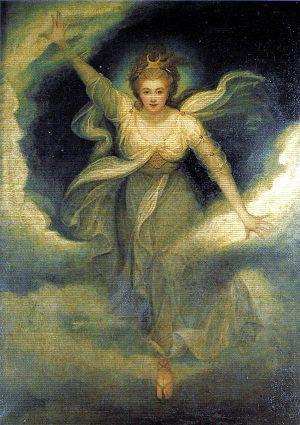
Maria Cosway, née le 11 juin 1760 à Florence et morte le 5 janvier 1838 à Lodi, est une artiste peintre et graveuse italo-britannique.